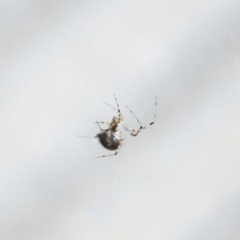
Species: Parasteatoda_tepidariorum